Geokaun

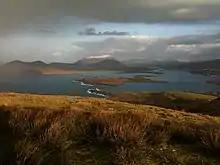
Portion of the view from the summit

The summit of Geokaun Mountain is privately owned, and a fee is required to access the mountain via the main track to the summit.